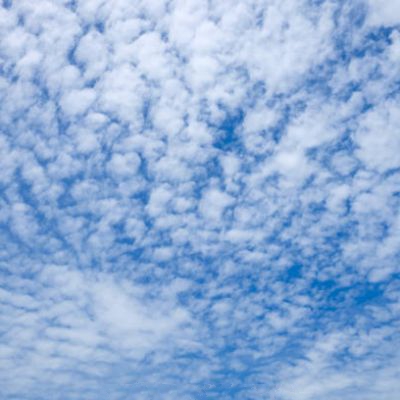
Cloud type: Cirrocumulus (Cc)